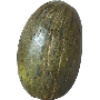
Label: Melon Piel de Sapo 1